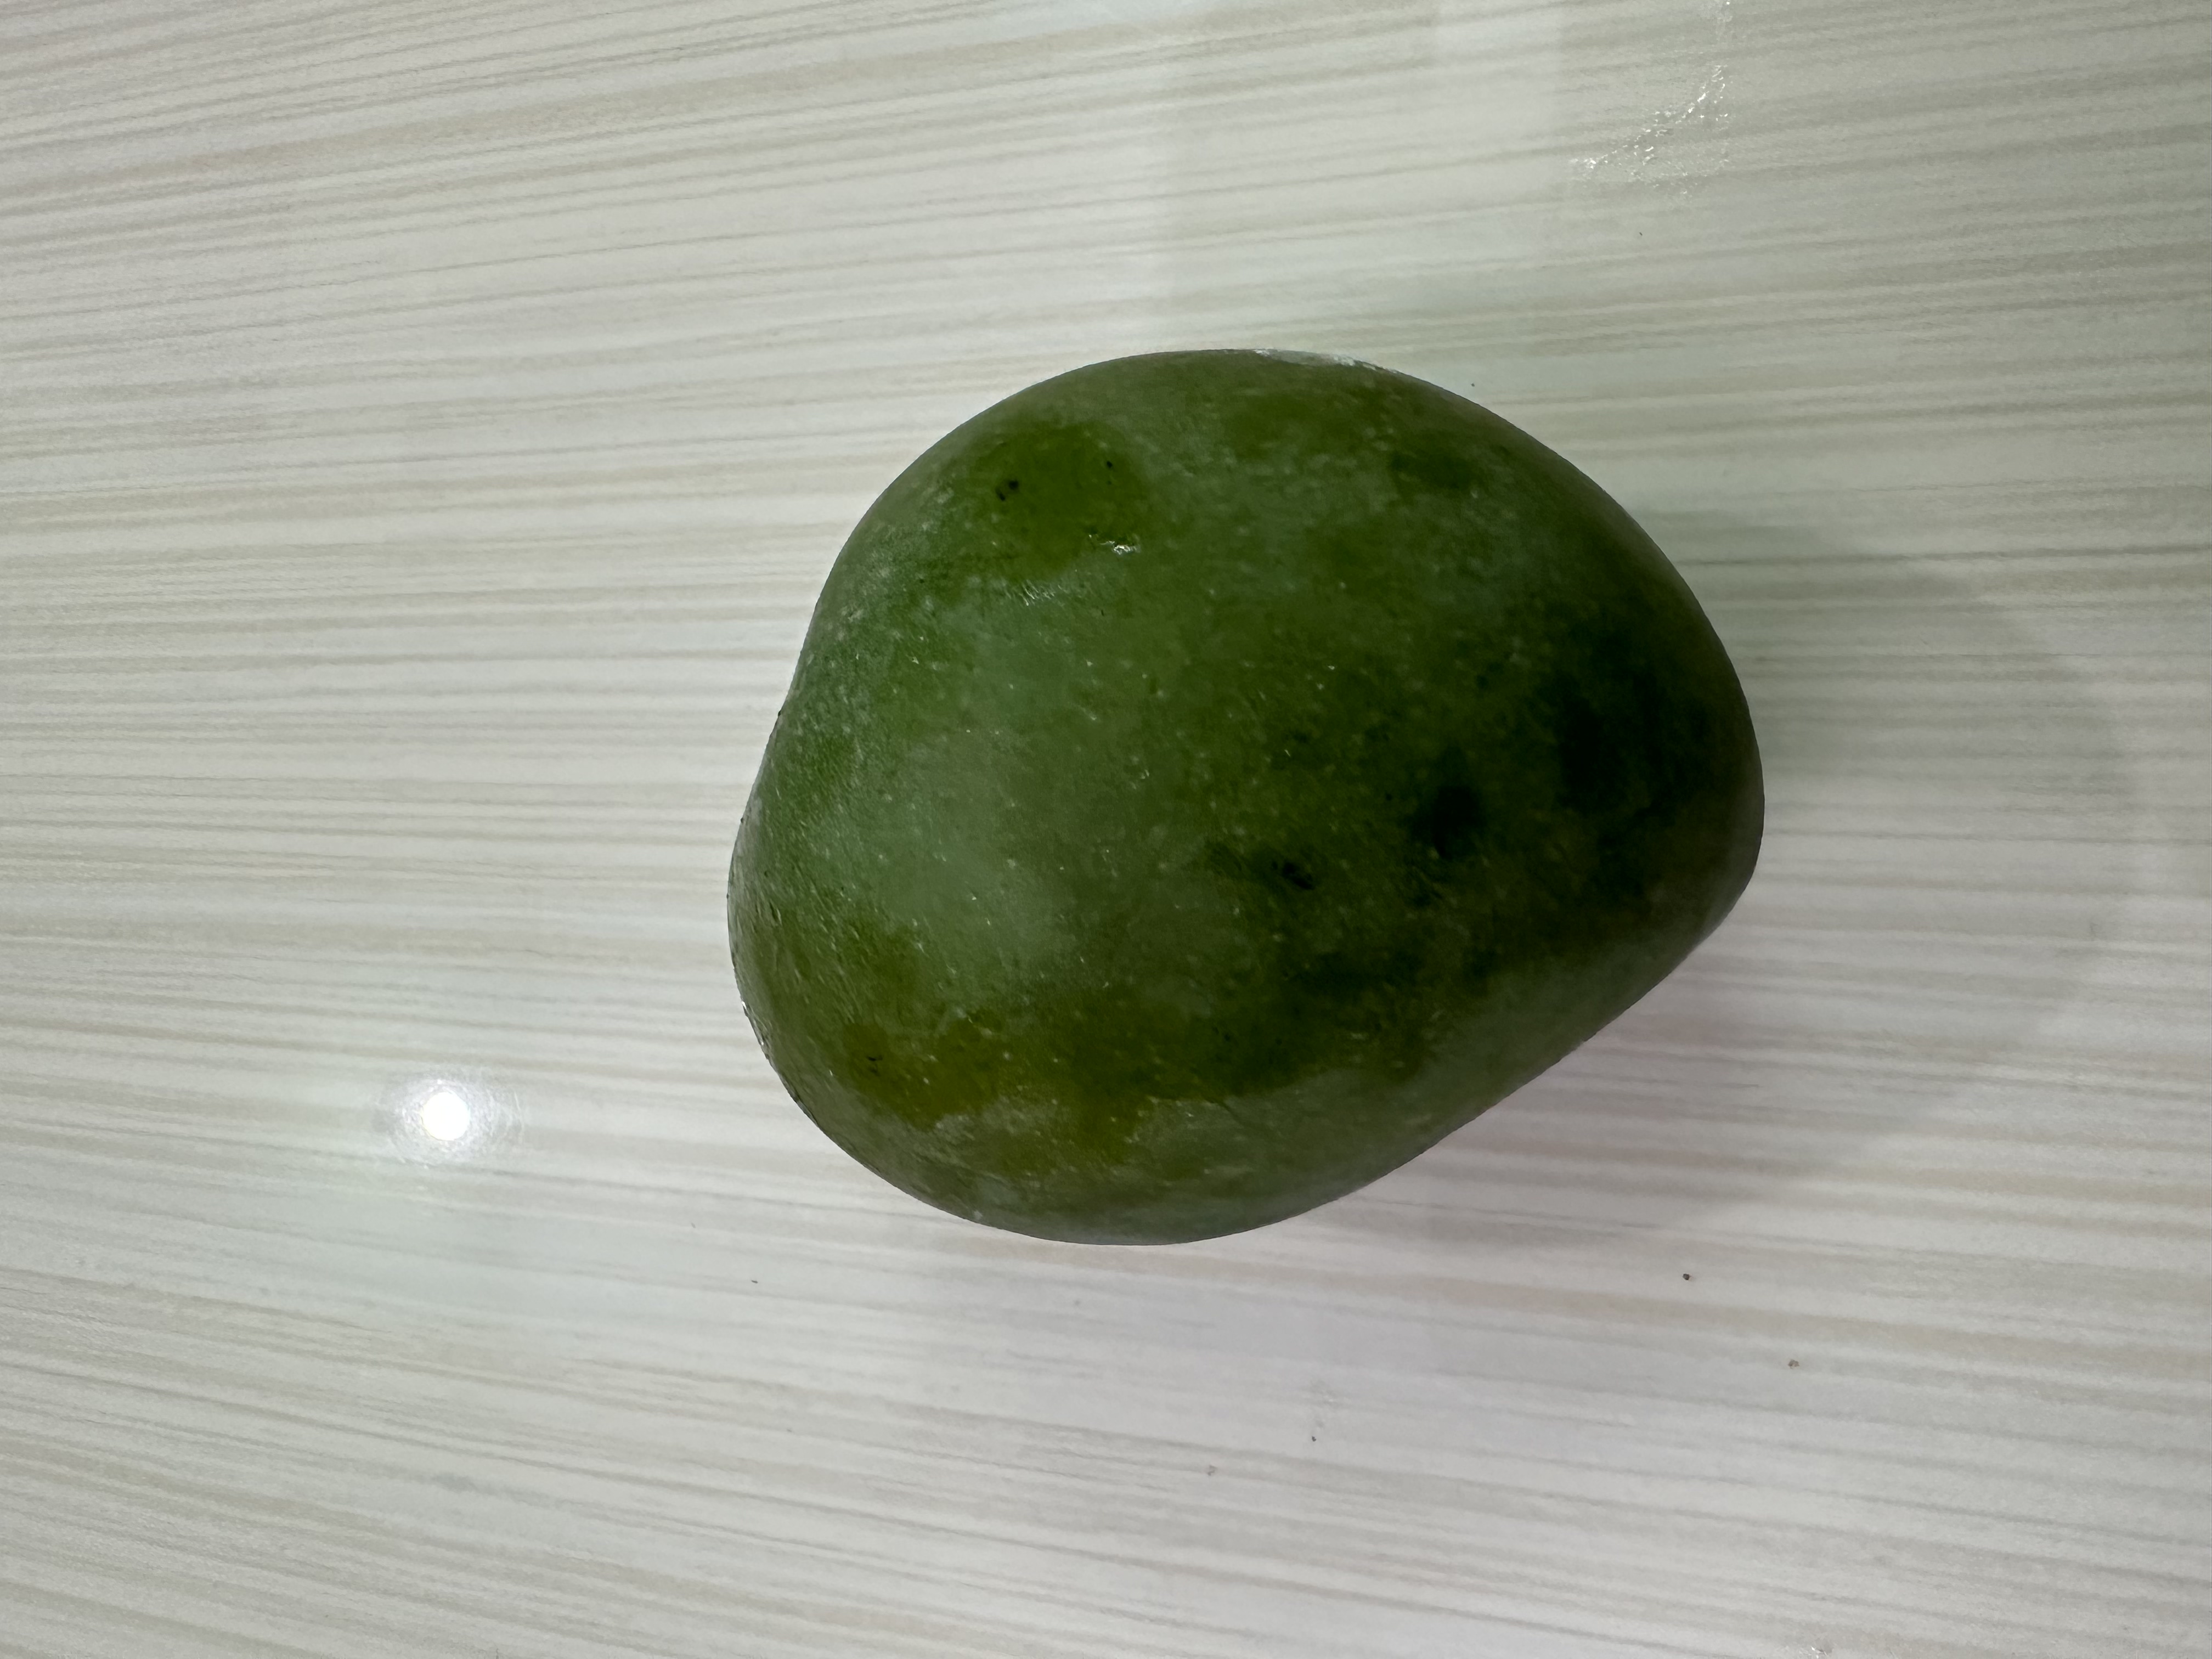
Mango variety: Harivanga